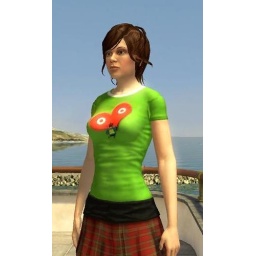
Patapon 2 shirt in Home green frony